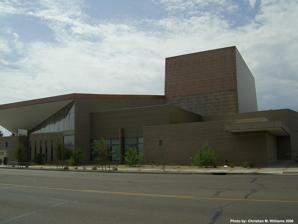
Building: Peoria Center for the Performing Arts
Country: United States of America
Year built: 2007
Theater in Peoria, Arizona Peoria Center for the Performing Arts PCPA as seen from the north side of the building. Address 10580 N 83rd Dr Location Peoria, Arizona Coordinates 33°34′53″N 112°14′20″W / 33.5812879°N 112.2389755°W / 33.5812879; -112.2389755 Owner City of Peoria Operator Theater Works Type Theater Construction Broke ground 2005 Opened 2006 The Peoria Center for the Performing Arts is a community theater and event space located in the historic Old Town district of Peoria, Arizona . The building houses two theaters. The venue was completed and a dedication ceremony was held on December 15, 2006 as a joint venture with the City of Peoria and the theater company, Theater Works , who operates the building. The center would not officially open until February 2007 after Theater Works had moved in. Received Best New Playhouse in 2008 by Phoenix New Times .  Best New Playhouse. The facility was designed by Westlake Reed Leskosky and cost $13 million. Architectural Record Peoria Center for the Performing Arts. The building’s “dirty penny” colored roof is pure copper. When originally constructed the metal reflected too much sunlight that could be seen up to a mile away. The City opted to chemically accelerate the weathering process fix the issues it cause, particularly along Grand Avenue. Events such as live theater, dance performances, concerts, comedy acts, kids events, puppet shows and much more. The building also houses a city art gallery in the lobby and hosts the Second Saturdays music series for the city, also using neighboring Osuna Park. Building Features Mary Jane Gyder Theater - the Gyder Theater is the main stage theater for the PCPA. The theater has a 175 person capacity and an orchestra pit. Named after the supporter and one time Volunteer Coordinator of TheaterWorks. The Gyder family continues to support the theater. Constance W. McMillin Theater - the McMillin Theater is a 80 seat black box theater with flexible seating. Named after the local philanthropist and long time Theater Works supporter who has served on the board of directors and sponsored numerous productions. Root Studios - two classrooms next to the Gyder Theater that act as both rehearsal space and educational space for theater classes and camps. Named after the supporter and one time board president of Theater Works, Robert T. Root. The building also has three dressing rooms, a green room, a set construction shop, a costume shop, and offices backstage. References ^ "Peoria Center for the Performing Arts | City of Peoria" . www.peoriaaz.gov . ^ "Arizona Republic 07 Feb 2007, page Page 457" . Newspapers.com . ^ "Arizona Republic 17 Jan 2007, Page 428" . Newspapers.com . ^ Best New Playhouse Peoria Center for the Performing Arts , Phoenix New Times ^ Peoria Center for the Performing Arts , Architectural Record ^ "PCPA Ticket Office and Concessions Renovation" . gis.peoriaaz.gov . ^ "Peoria Center for the Performing Arts | City of Peoria" . www.peoriaaz.gov . ^ "Second Saturdays | City of Peoria" . www.peoriaaz.gov . ^ "Mary Gyder Obituary (2003) - Phoenix, AZ - The Arizona Republic" . Legacy.com . ^ "2023 Night In Paris Gala- SOLD OUT!" . Theater Works . ^ Staff, Peoria Times (2023-02-18). "Theater Works to honor Constance W. McMillin" . Peoriatimes.com . ^ "Robert Root Obituary - Sun City, AZ" . Dignity Memorial . External links Theater Works Peoria Arts Commission